Philomena Cheyech

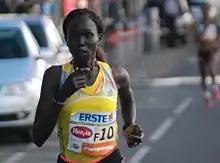
Flomena Cheyech 'enroute'; photograph shows the winner of 30th Vienna City Marathon, 2013 (women). Her time was 2:24:34.

Flomena Cheyech Daniel (born July 5, 1982 in West Pokot, Kenya) is a Kenyan athlete who competes in long distance and marathon races. She set her personal best of 2:22:44 winning the 2014 Paris Marathon and was a gold medalist at the 2014 Commonwealth Games. She represented Kenya at the 1999 IAAF Junior World Cross Country Championships in Dublin, Ireland and at the 2009 IAAF World Half Marathon Championships. She was based in Japan between 2007 and 2010, running for the Uniqlo corporate team, and was a two-time winner of the Japanese Corporate Half Marathon. She has also won marathons in Vienna and Toronto.